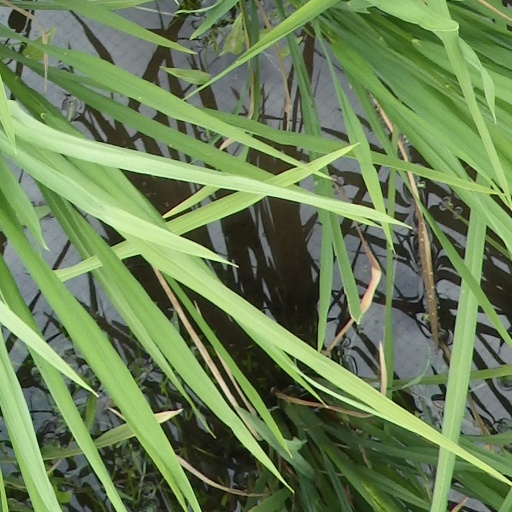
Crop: rice